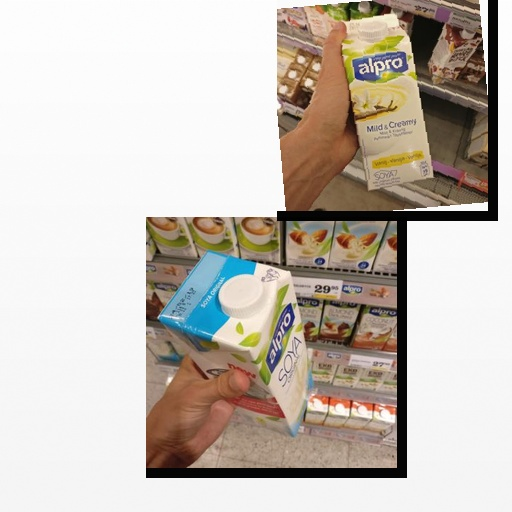
Food items: vanilla_soyghurt, soy_milk